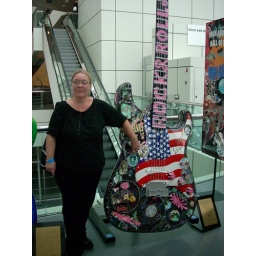
Nancy standing in front of r-n-r guitar pointing to doors singer